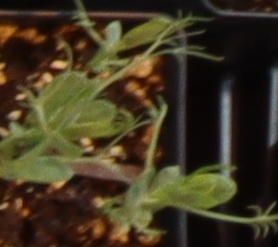
Label: Field Pea